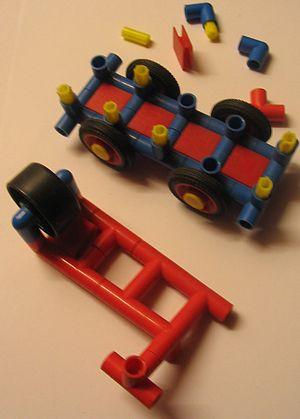
Le Plasticant est un jeu de construction des années 70, d'origine allemande. Il était distribué en France par Loisir Jeunes.